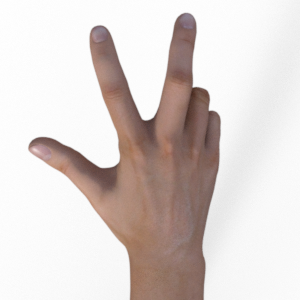
Label: scissors